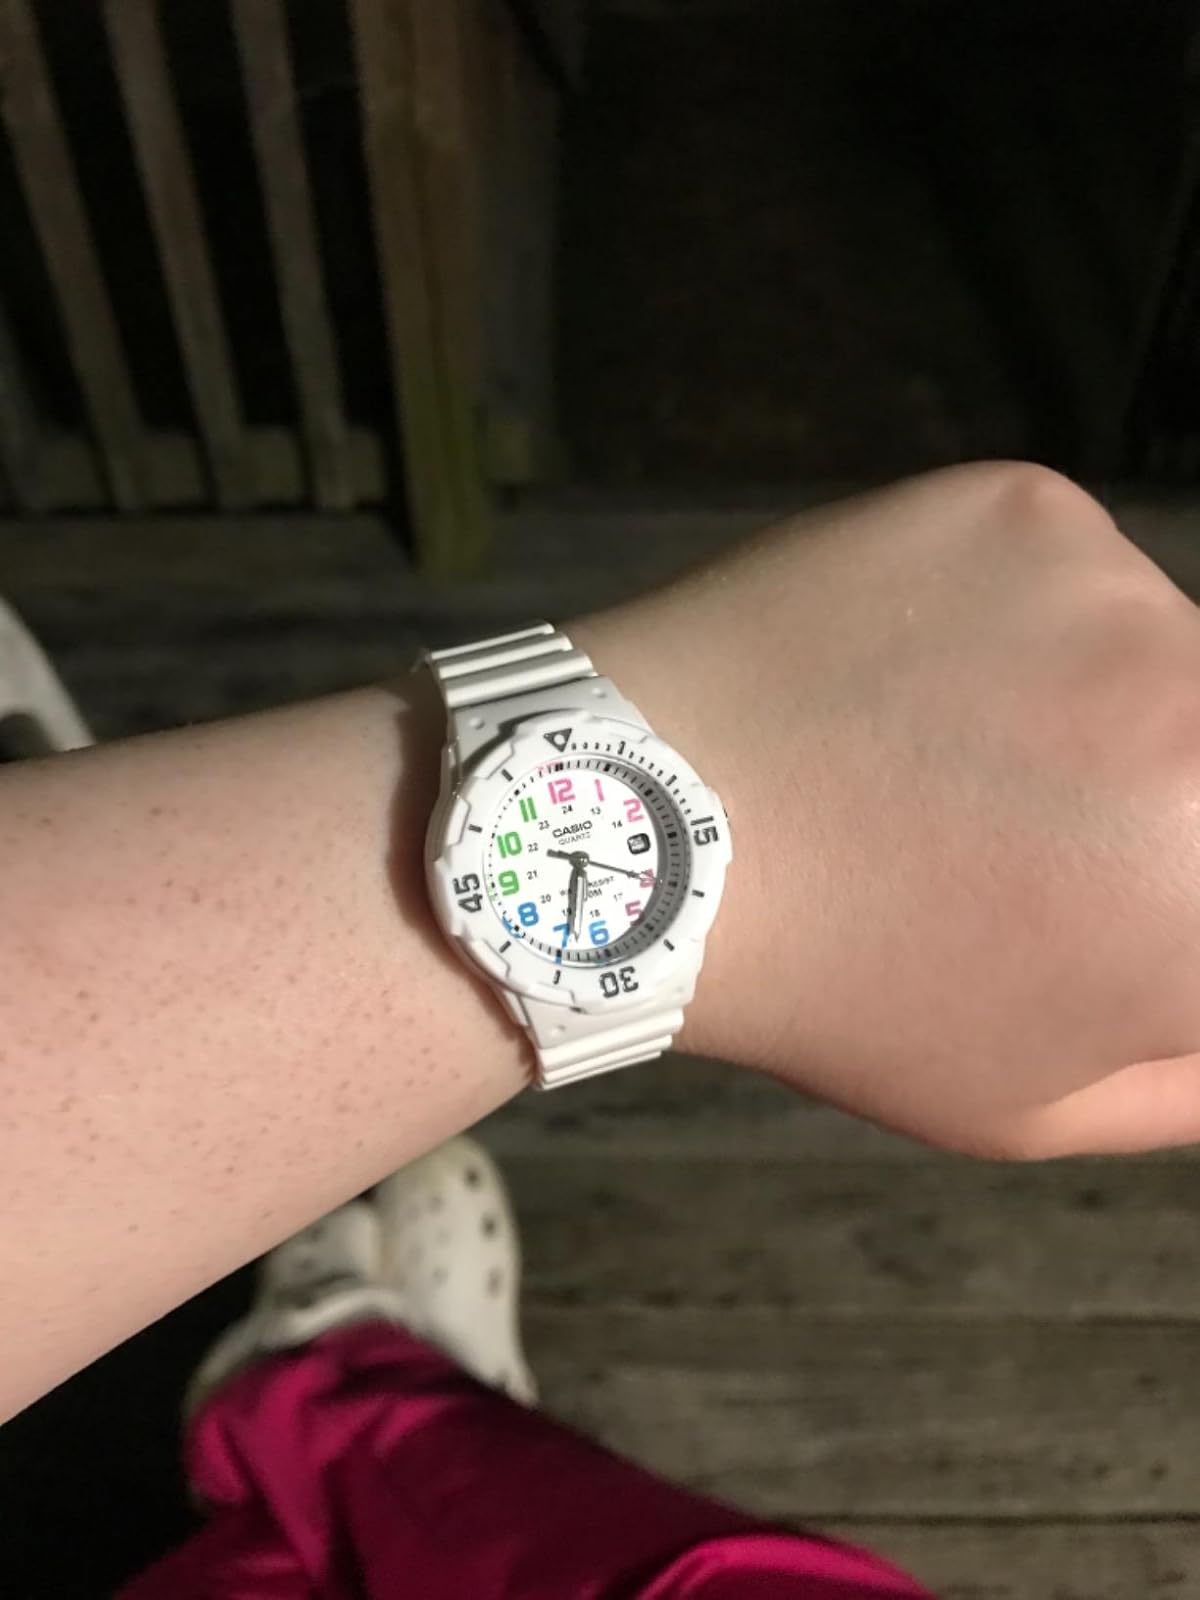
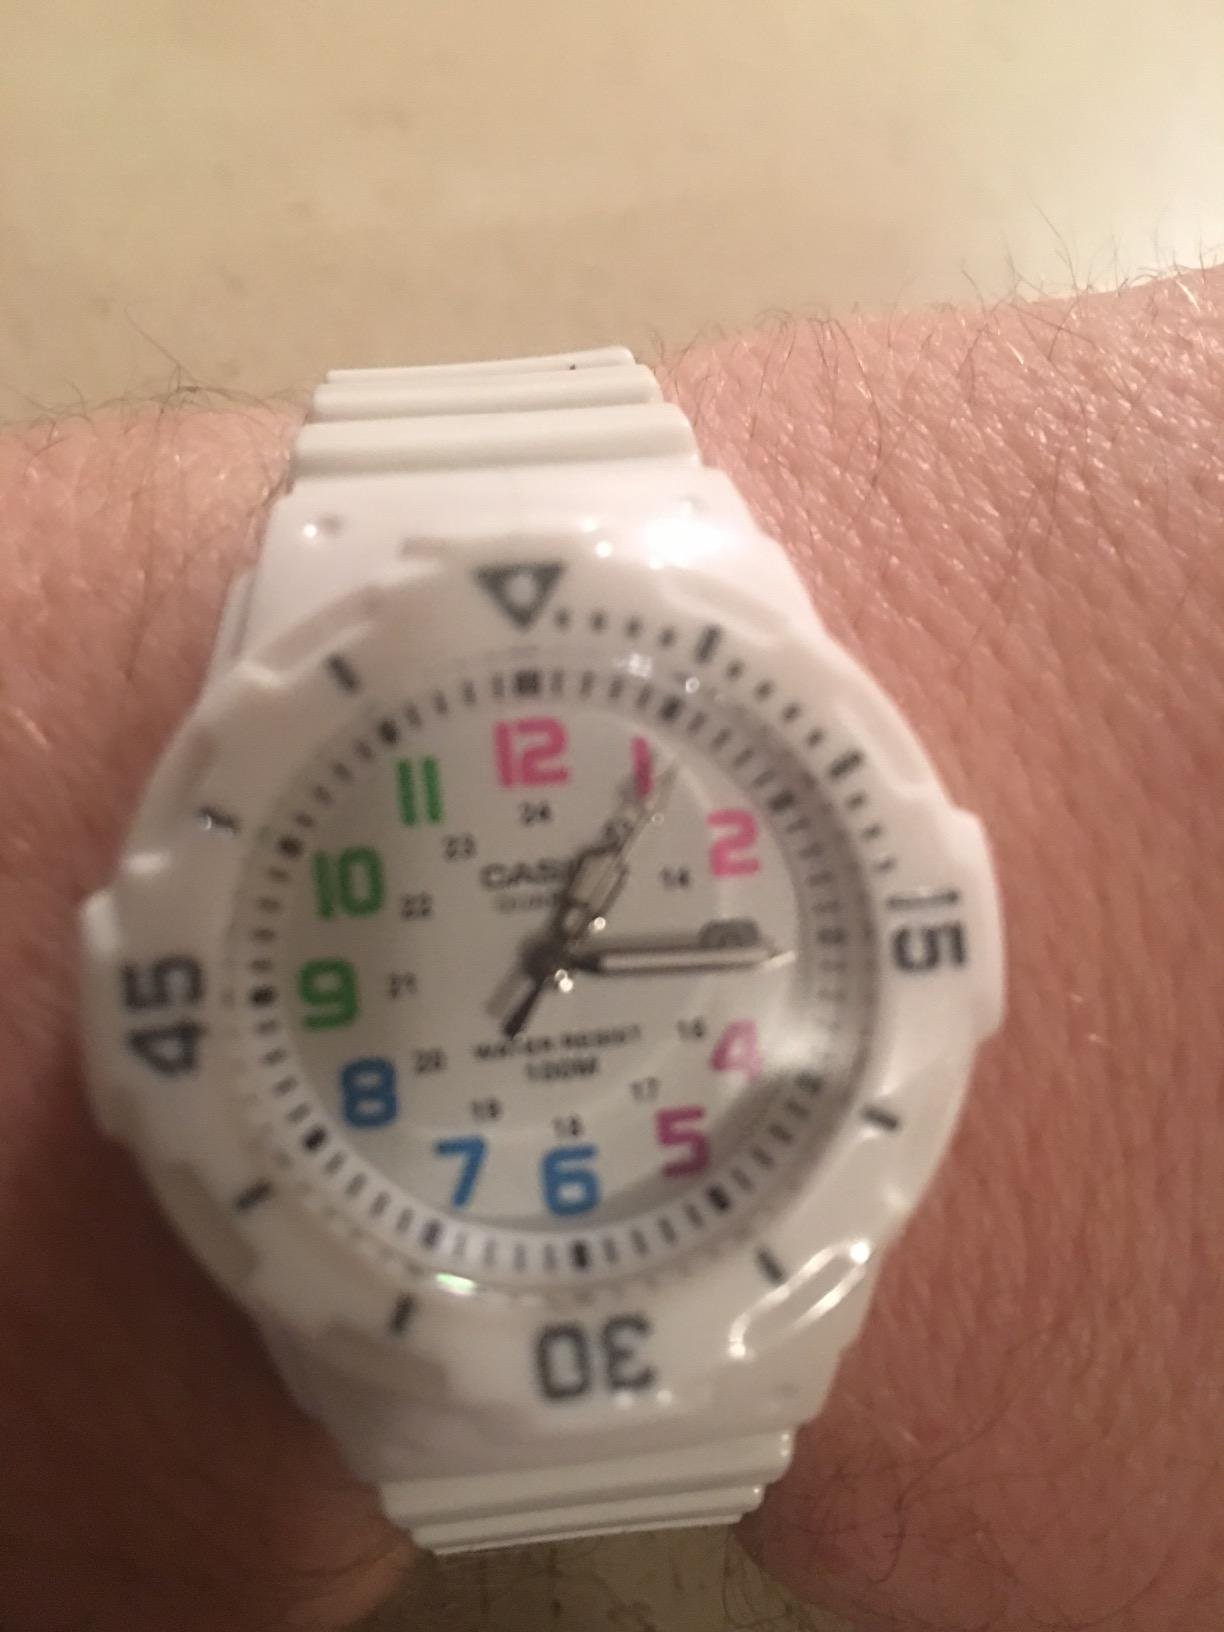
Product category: accessories_watch
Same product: yes